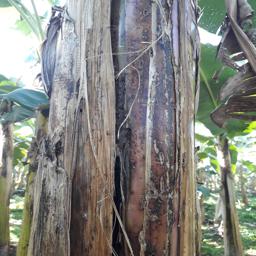
Label: PSEUDOSTEM WEEVIL